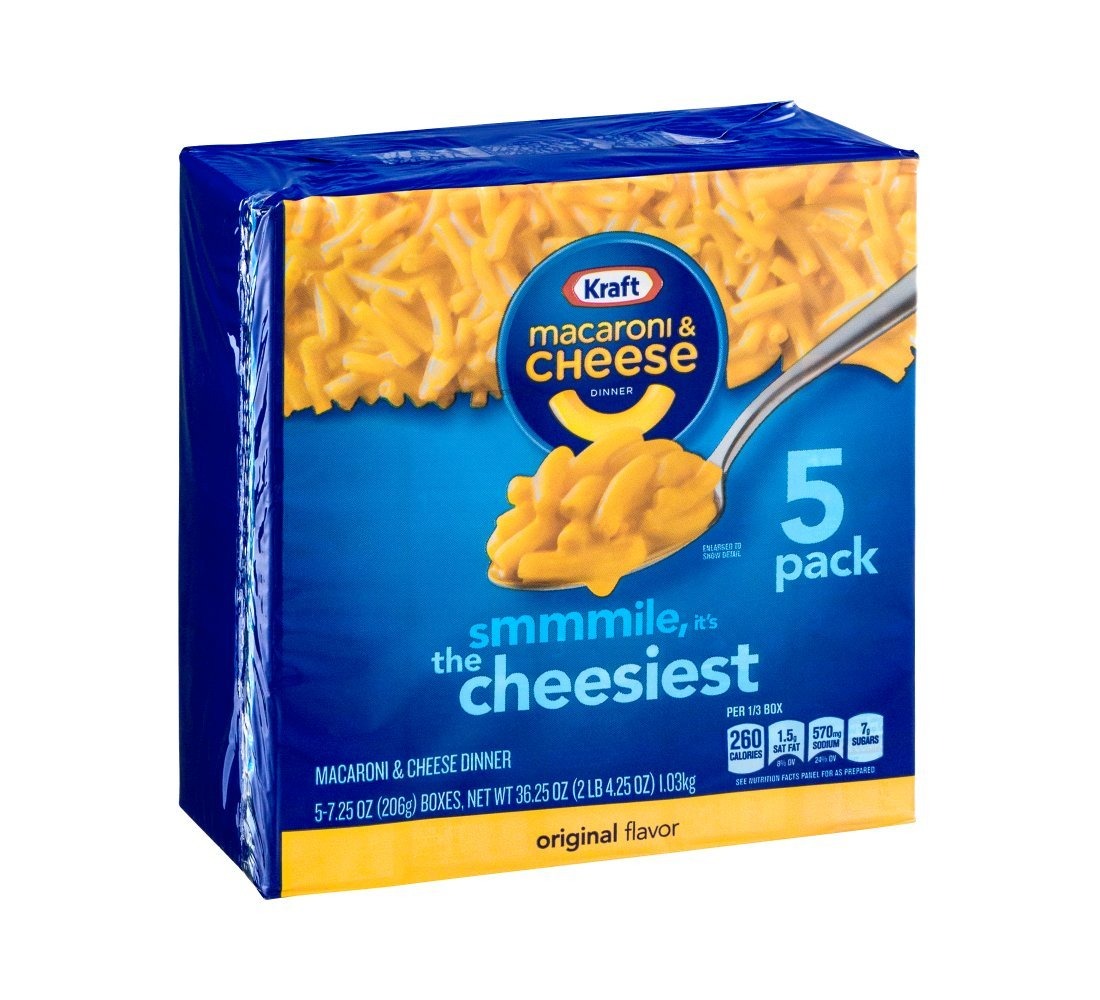
Item Name: Mac & Cheese, Pack of 5
Bullet Point 1: Package size of 36.25 oz
Bullet Point 2: Unit Price of $10.02
Bullet Point 3: Sure to put a smile on every face.
Product Description: * 7.5 ounce boxes * Made with enriched macaroni * Kids and adults both will love the cheesy flavor * Makes a quick meal or an easy side dish * Rich in calcium and iron
Value: 36.25
Unit: Ounce

Price: 4.88